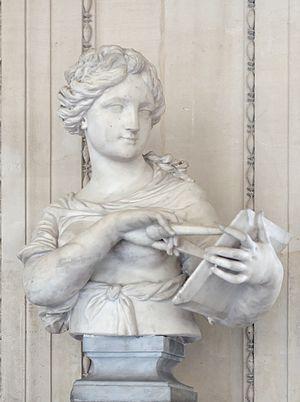
La géométrie. Marble, Gênes, XVIIIe siècle.